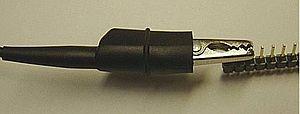
Une pince crocodile est un organe de connexion électrique rapide et provisoire. Elle tient son nom de sa ressemblance aux mâchoires d'un crocodile.